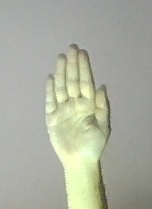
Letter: seen